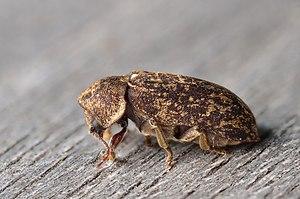
La grosse vrillette, une espèce d'insectes coléoptères, xylophage, de la famille des Anobiidae, est surnommée « horloge de la mort » en raison des sons inquiétants qu'elle émet pendant la période d'accouplement.
Le Capricorne du chêne, Grand capricorne ou Capricorne ouvrier est une espèce de coléoptères de la famille des Cerambycidae. Cette espèce est protégée, la larve se développe dans les vieux chênes.